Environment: real
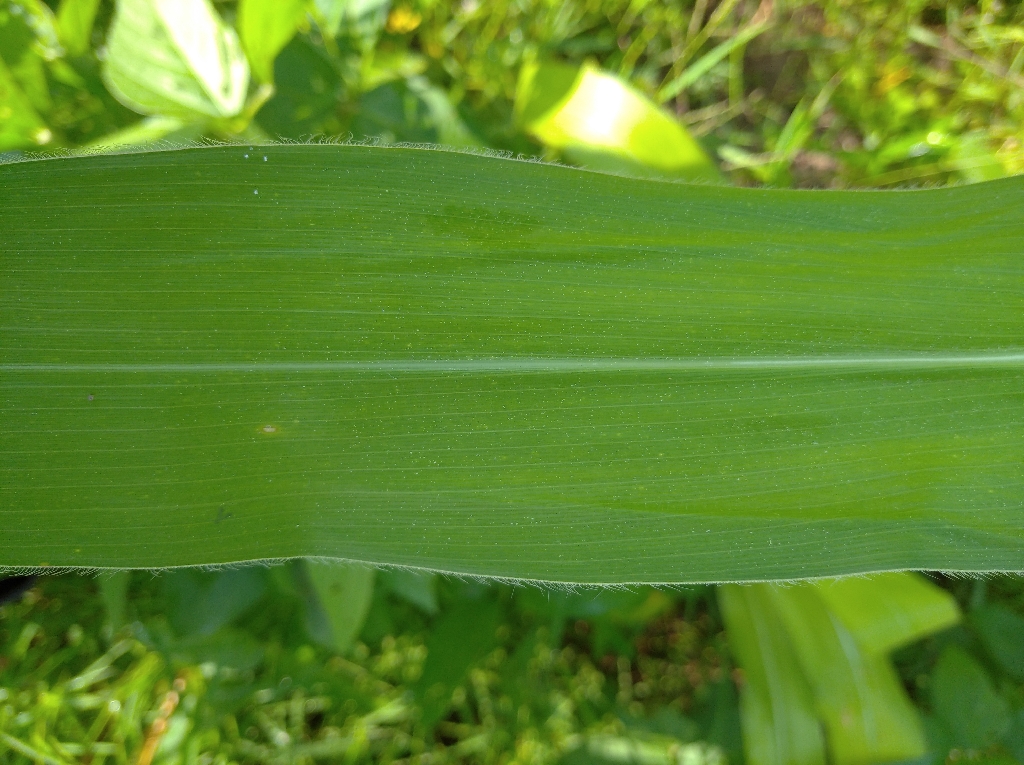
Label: healthy